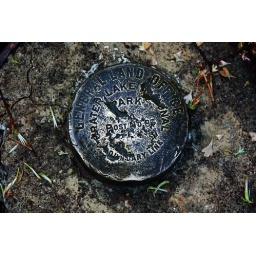
An ancient boundary marker found near the small stone tower on a lonely, empty trail.